Hildesheim

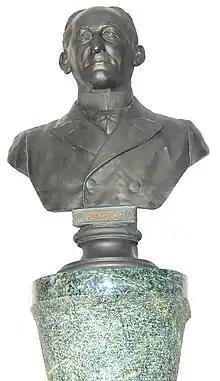
Ferdinand von Roemer

Early in World War II, Nazi roundups of the Jewish population began, and hundreds of Hildesheim's Jews were sent to concentration camps. Hildesheim was the location of a forced labour subcamp of the Nazi prison in Celle, and a subcamp of the Neuengamme concentration camp. After the dissolution of the latter, the surviving prisoners were sent on a death march to Ahlem. The city was heavily damaged by British air raids in 1945, especially on 22 March. Although Hildesheim had little military significance, two months before the end of the war the historic city was bombed as part of Britain's Area Bombing Directive in order to undermine German civilian morale. As a result, 29% of the houses were destroyed and 45% damaged, while only 26% of the houses remained undamaged. The centre, which had retained its medieval character until then, was almost leveled. Destruction in the city as a whole was estimated at 20 to 30 percent. Around 200 out of 800 half-timbered framed houses survived.